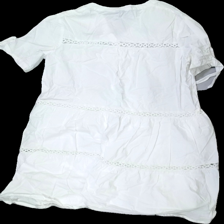
View: back
Type: Dress
Category: Ladies
Brand: Cubus
Colors: White
Material: 100% cotton
Pattern: Other
Cut: Regular, Loose
Size: 42
Season: All
Stains: Major
Holes: Minor
Damage: yellow stain
Damage location: top right
Damage 2: yellow stain
Damage 2 location: middle right
Damage 3: yellow stain
Damage 3 location: bottom right
Price range: 50-100
Recommended usage: Recycle
Comment: stained